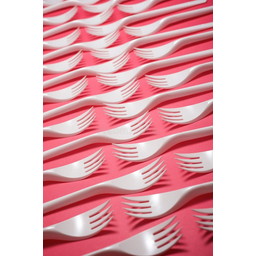
Label: plastic